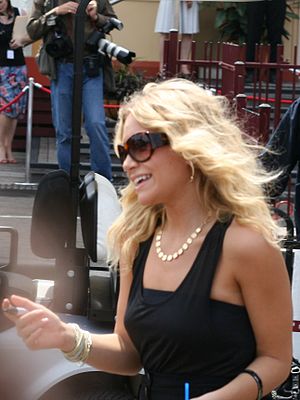
Mary-Kate og Ashley Olsen
Ashley Olsen
Mary-Kate Olsen og Ashley Fuller Olsen er amerikanske skuespillere, bedst kendt for deres medvirken som Michelle Tanner, i tv-serien Hænderne Fulde. Begge har medvirket i flere fjernsynsproduktioner, film, fjernsynsprogrammer, interviews og reklamer.